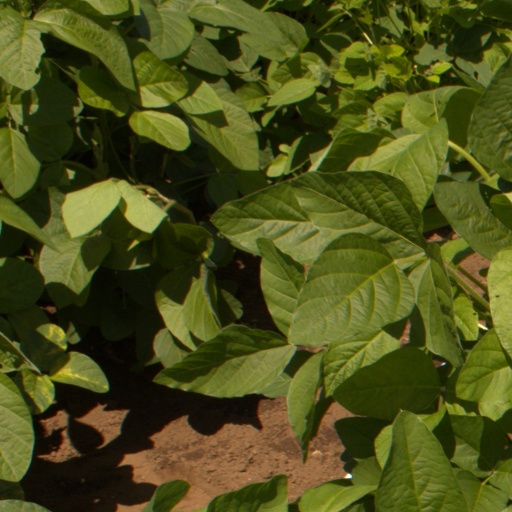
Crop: soybean